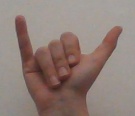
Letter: ya